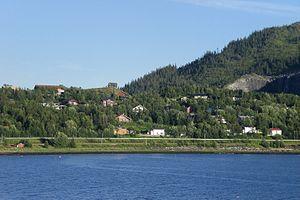
Søfting est une localité du comté de Nordland, en Norvège.